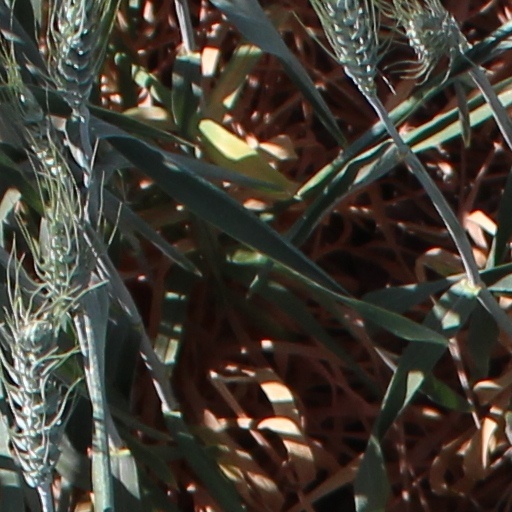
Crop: wheat